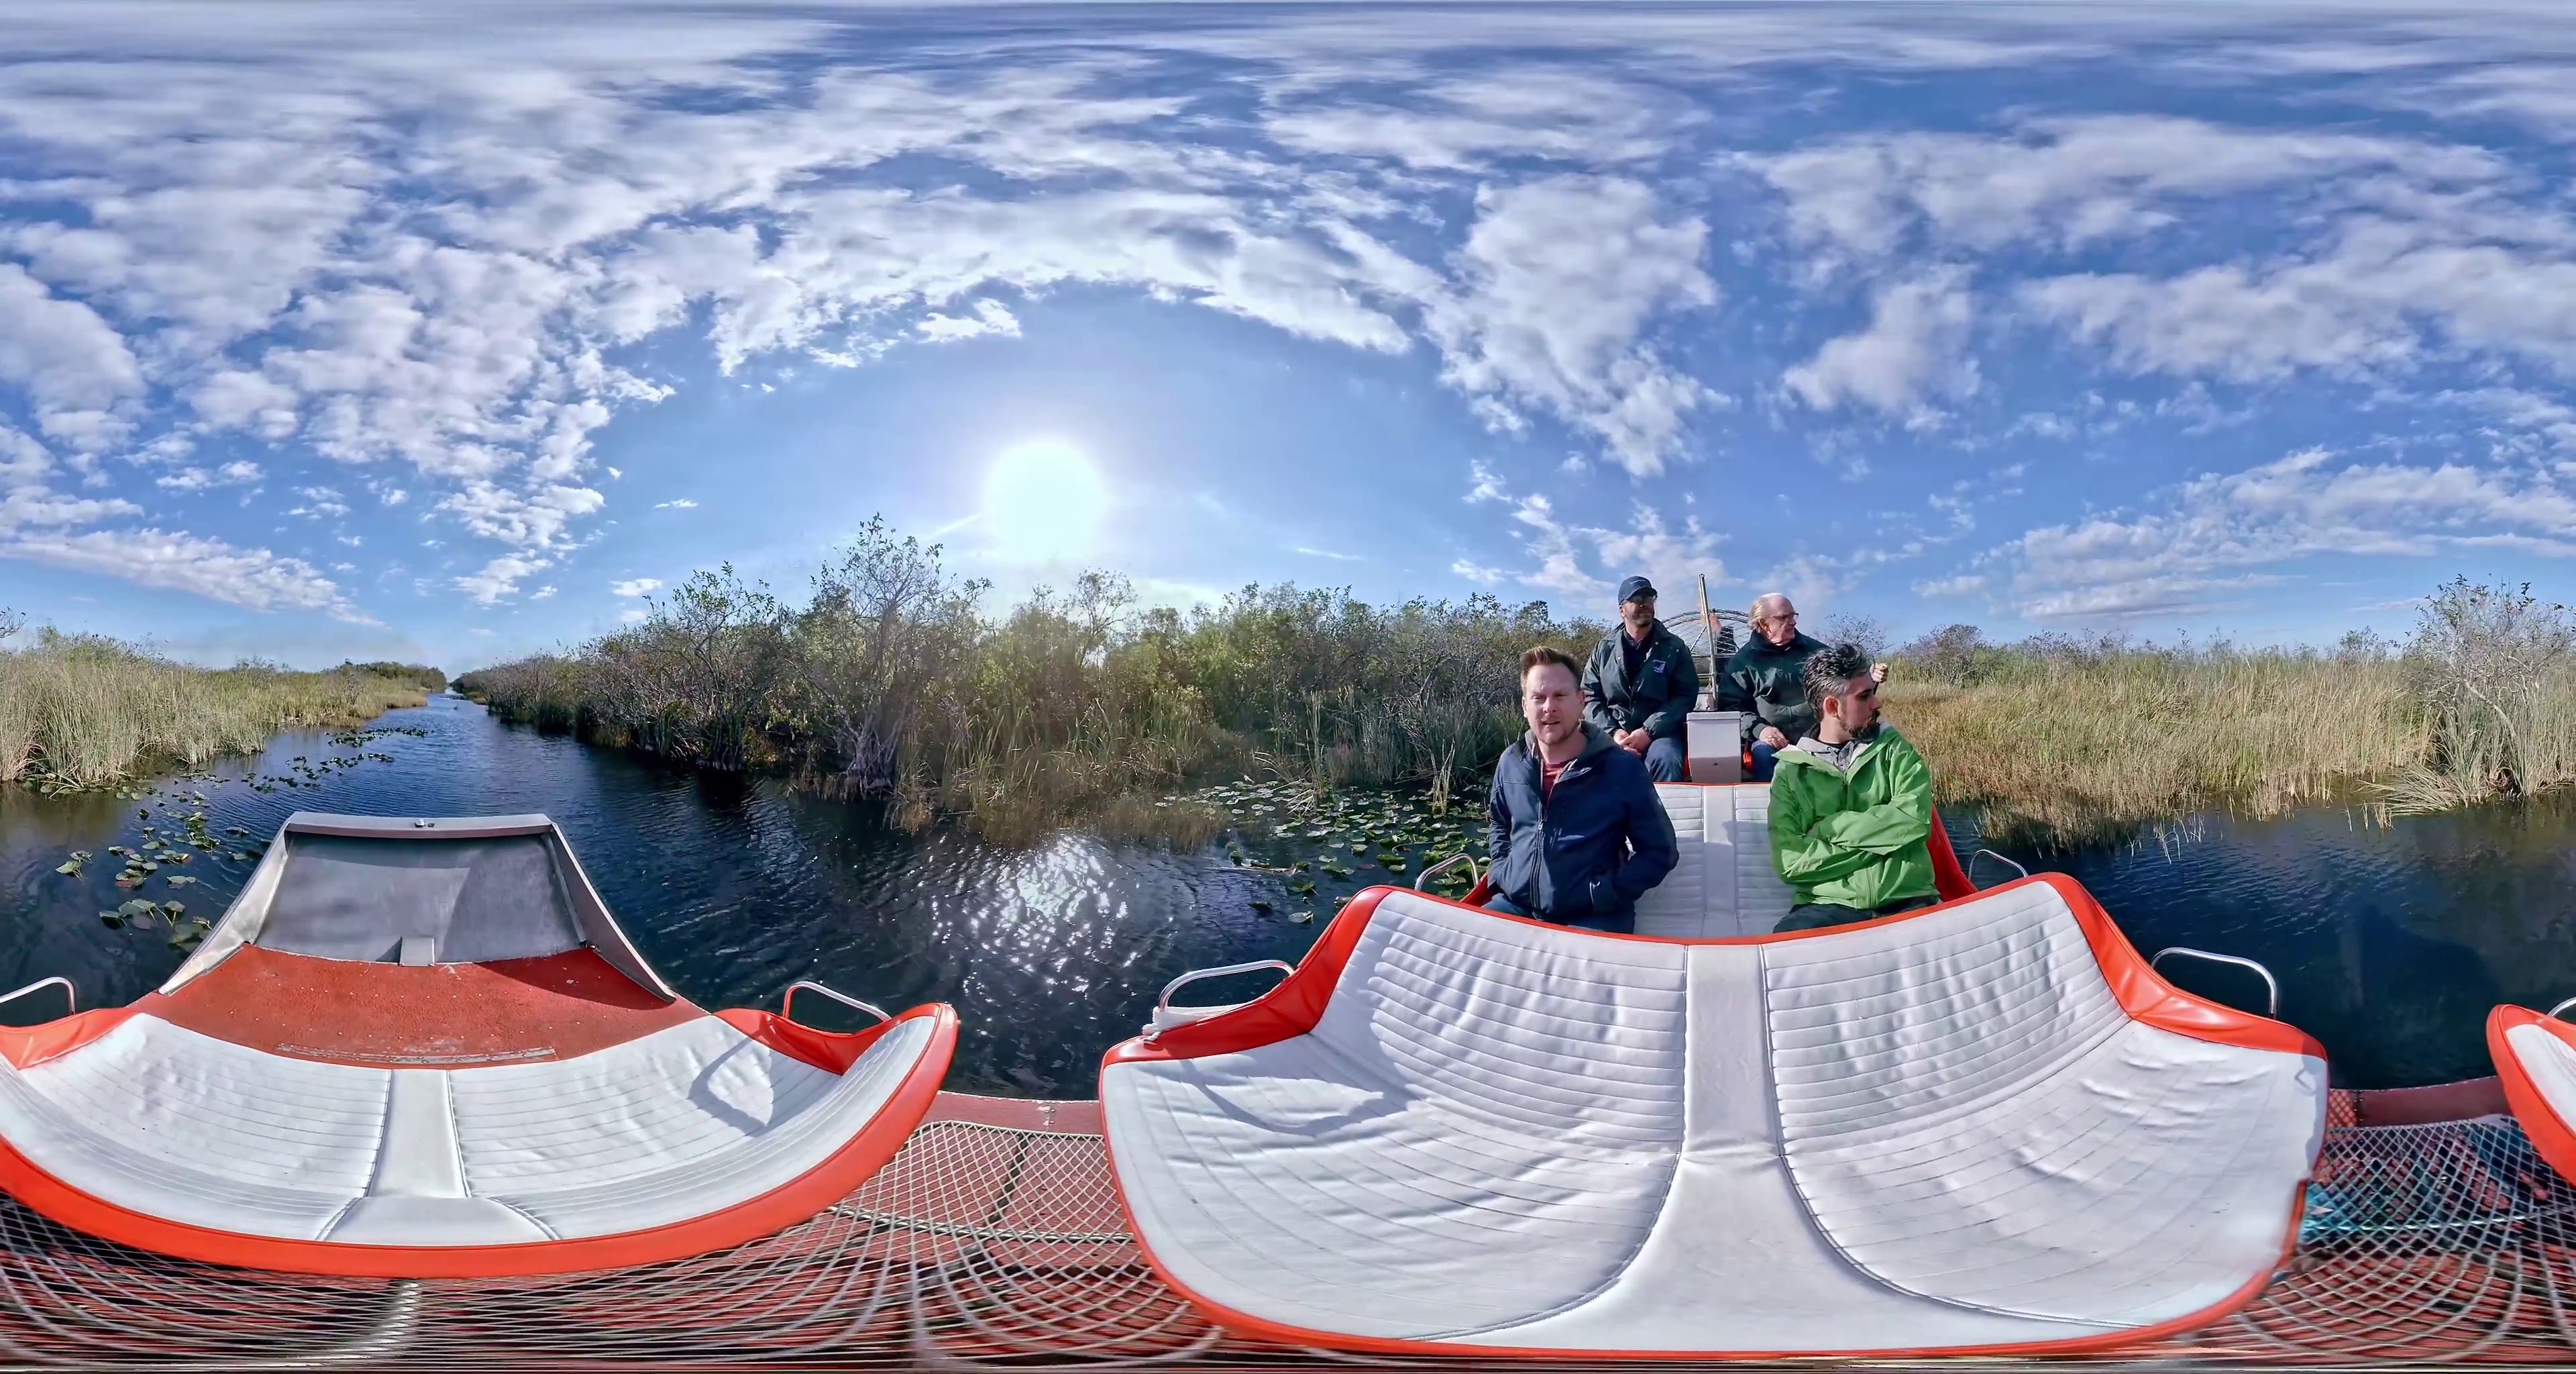
Referred object: The green-clad man sitting in the front row of the boat

Referred object: turn slightly right to see the person in the green jacket

Referred object: person wearing dark jacket and baseball cap in center